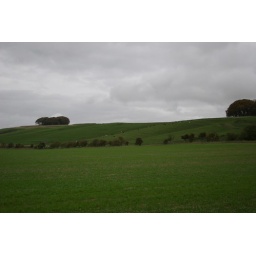
white horse near avebury